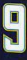
Number: 9